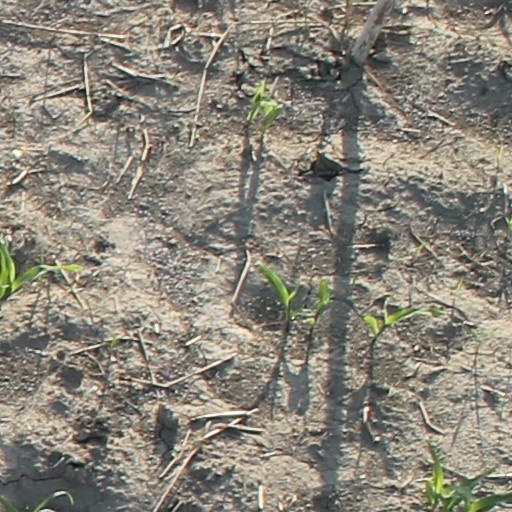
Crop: maize; corn